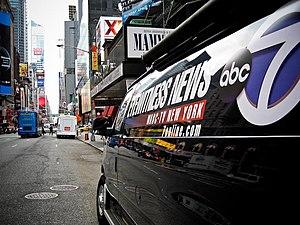
WABC-TV ou Channel 7 est l'une des stations phares du réseau ABCdes États-Unis. Elle est située à New York. C'est l'une des chaînes détenue et exploitée par ABC et des plus connues avec le succès de Eyewitness News et de la matinale Live with Regis and Kelly diffusée à l'échelle nationale en syndication par Disney-ABC Domestic Television.
Owned-and-operated est une expression en anglais signifiant « détenu et exploité ». Souvent abrégé O&O, ce terme est essentiellement utilisé en Amérique du Nord dans le domaine de la télévision et de la radio. Il est à différencier de affiliate qui désigne une chaîne utilisant un réseau et n'appartenant pas à celui-ci.